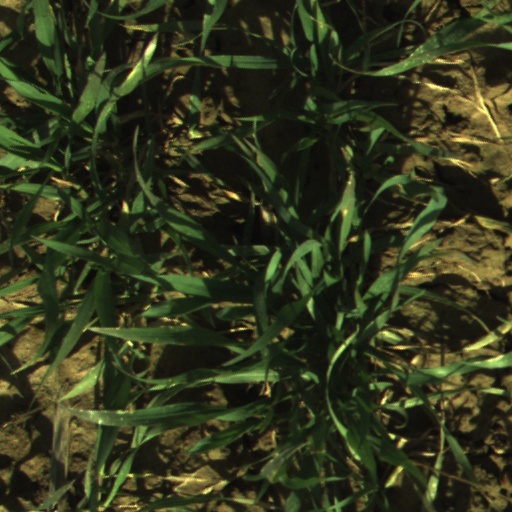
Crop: wheat